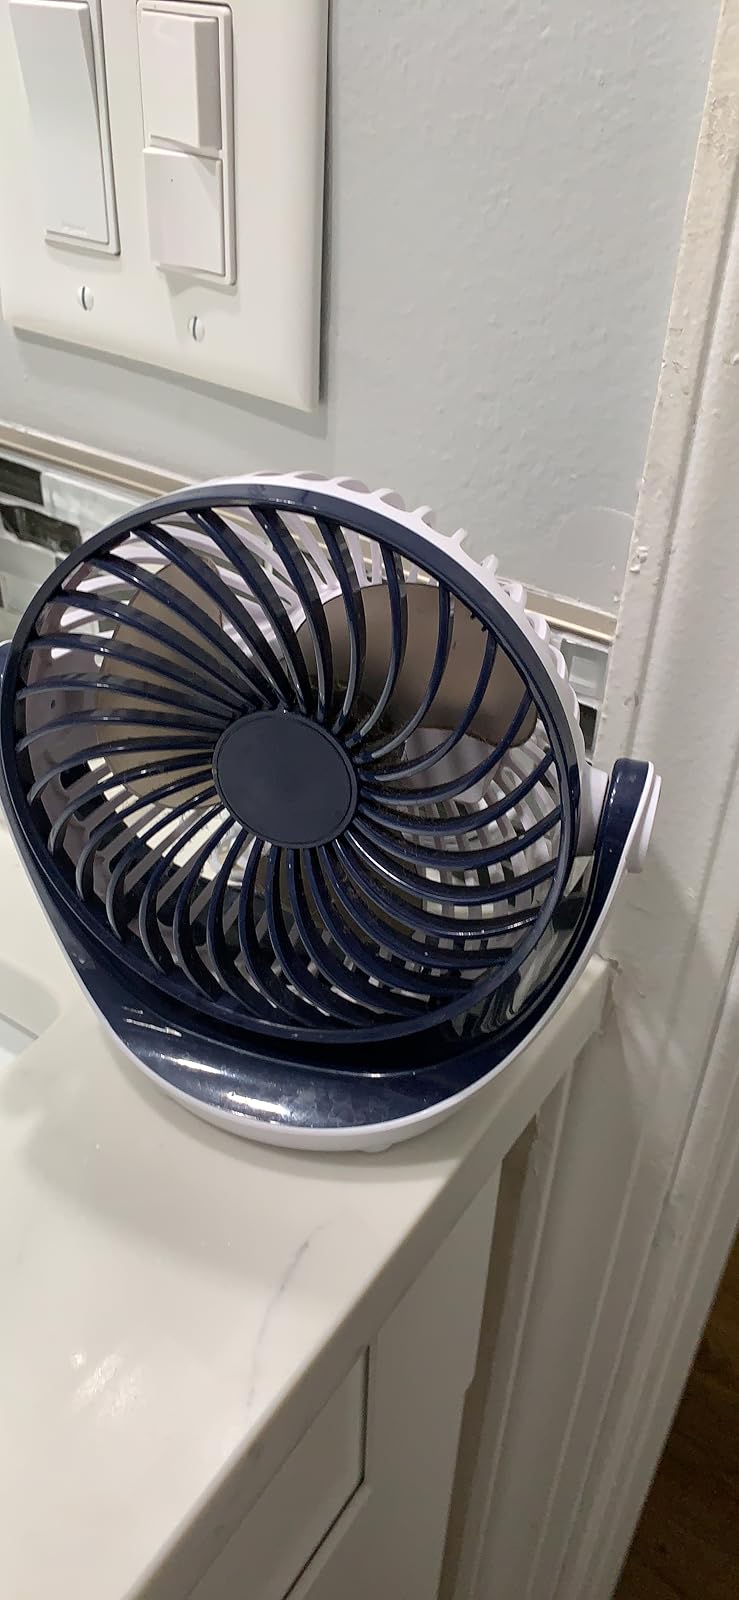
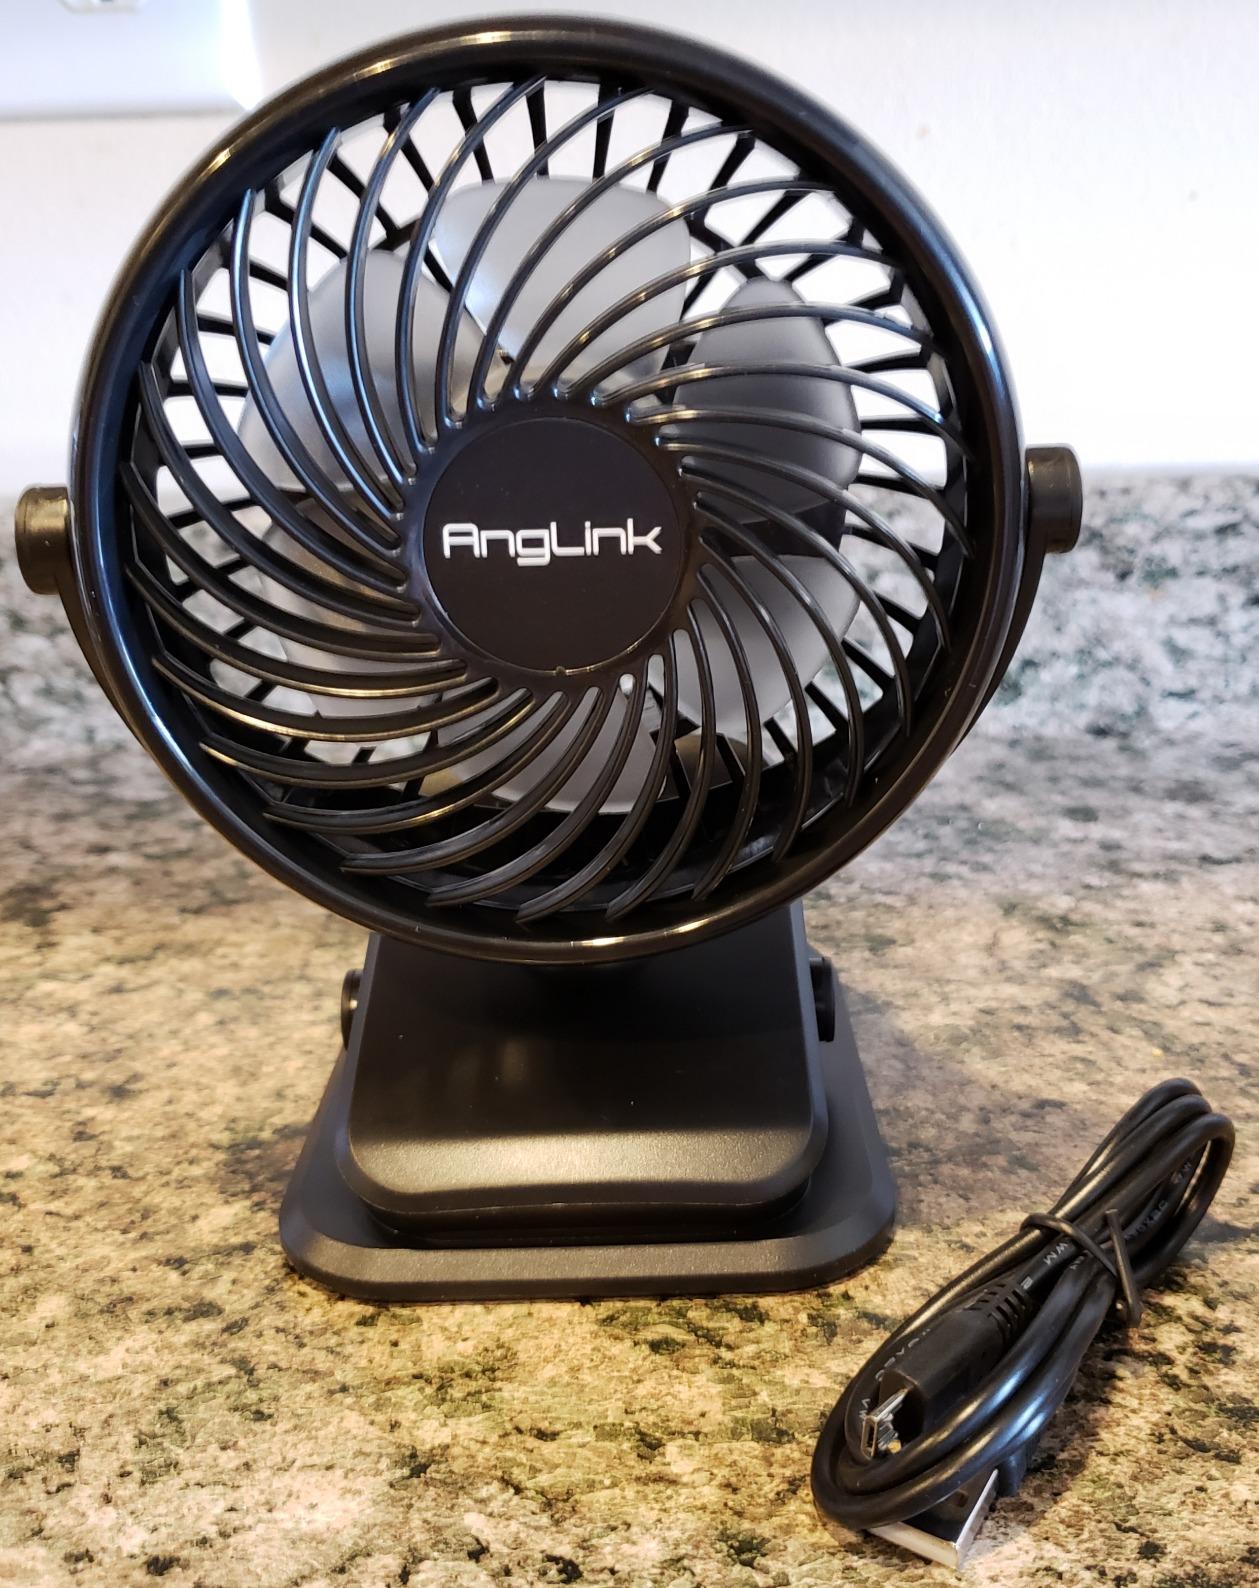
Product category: fan
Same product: no